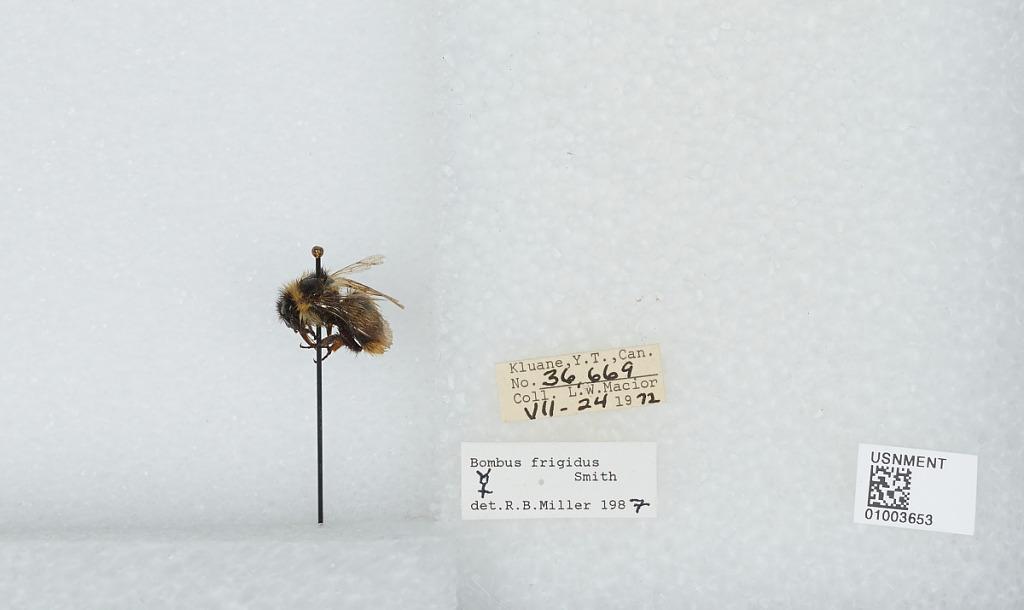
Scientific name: Bombus (Pyrobombus) frigidus Smith
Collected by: L. Macior
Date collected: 1972-7-24
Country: Canada
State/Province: Yukon Territory
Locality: Kluane
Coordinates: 60.75, -139.5
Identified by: Miller, R. B.